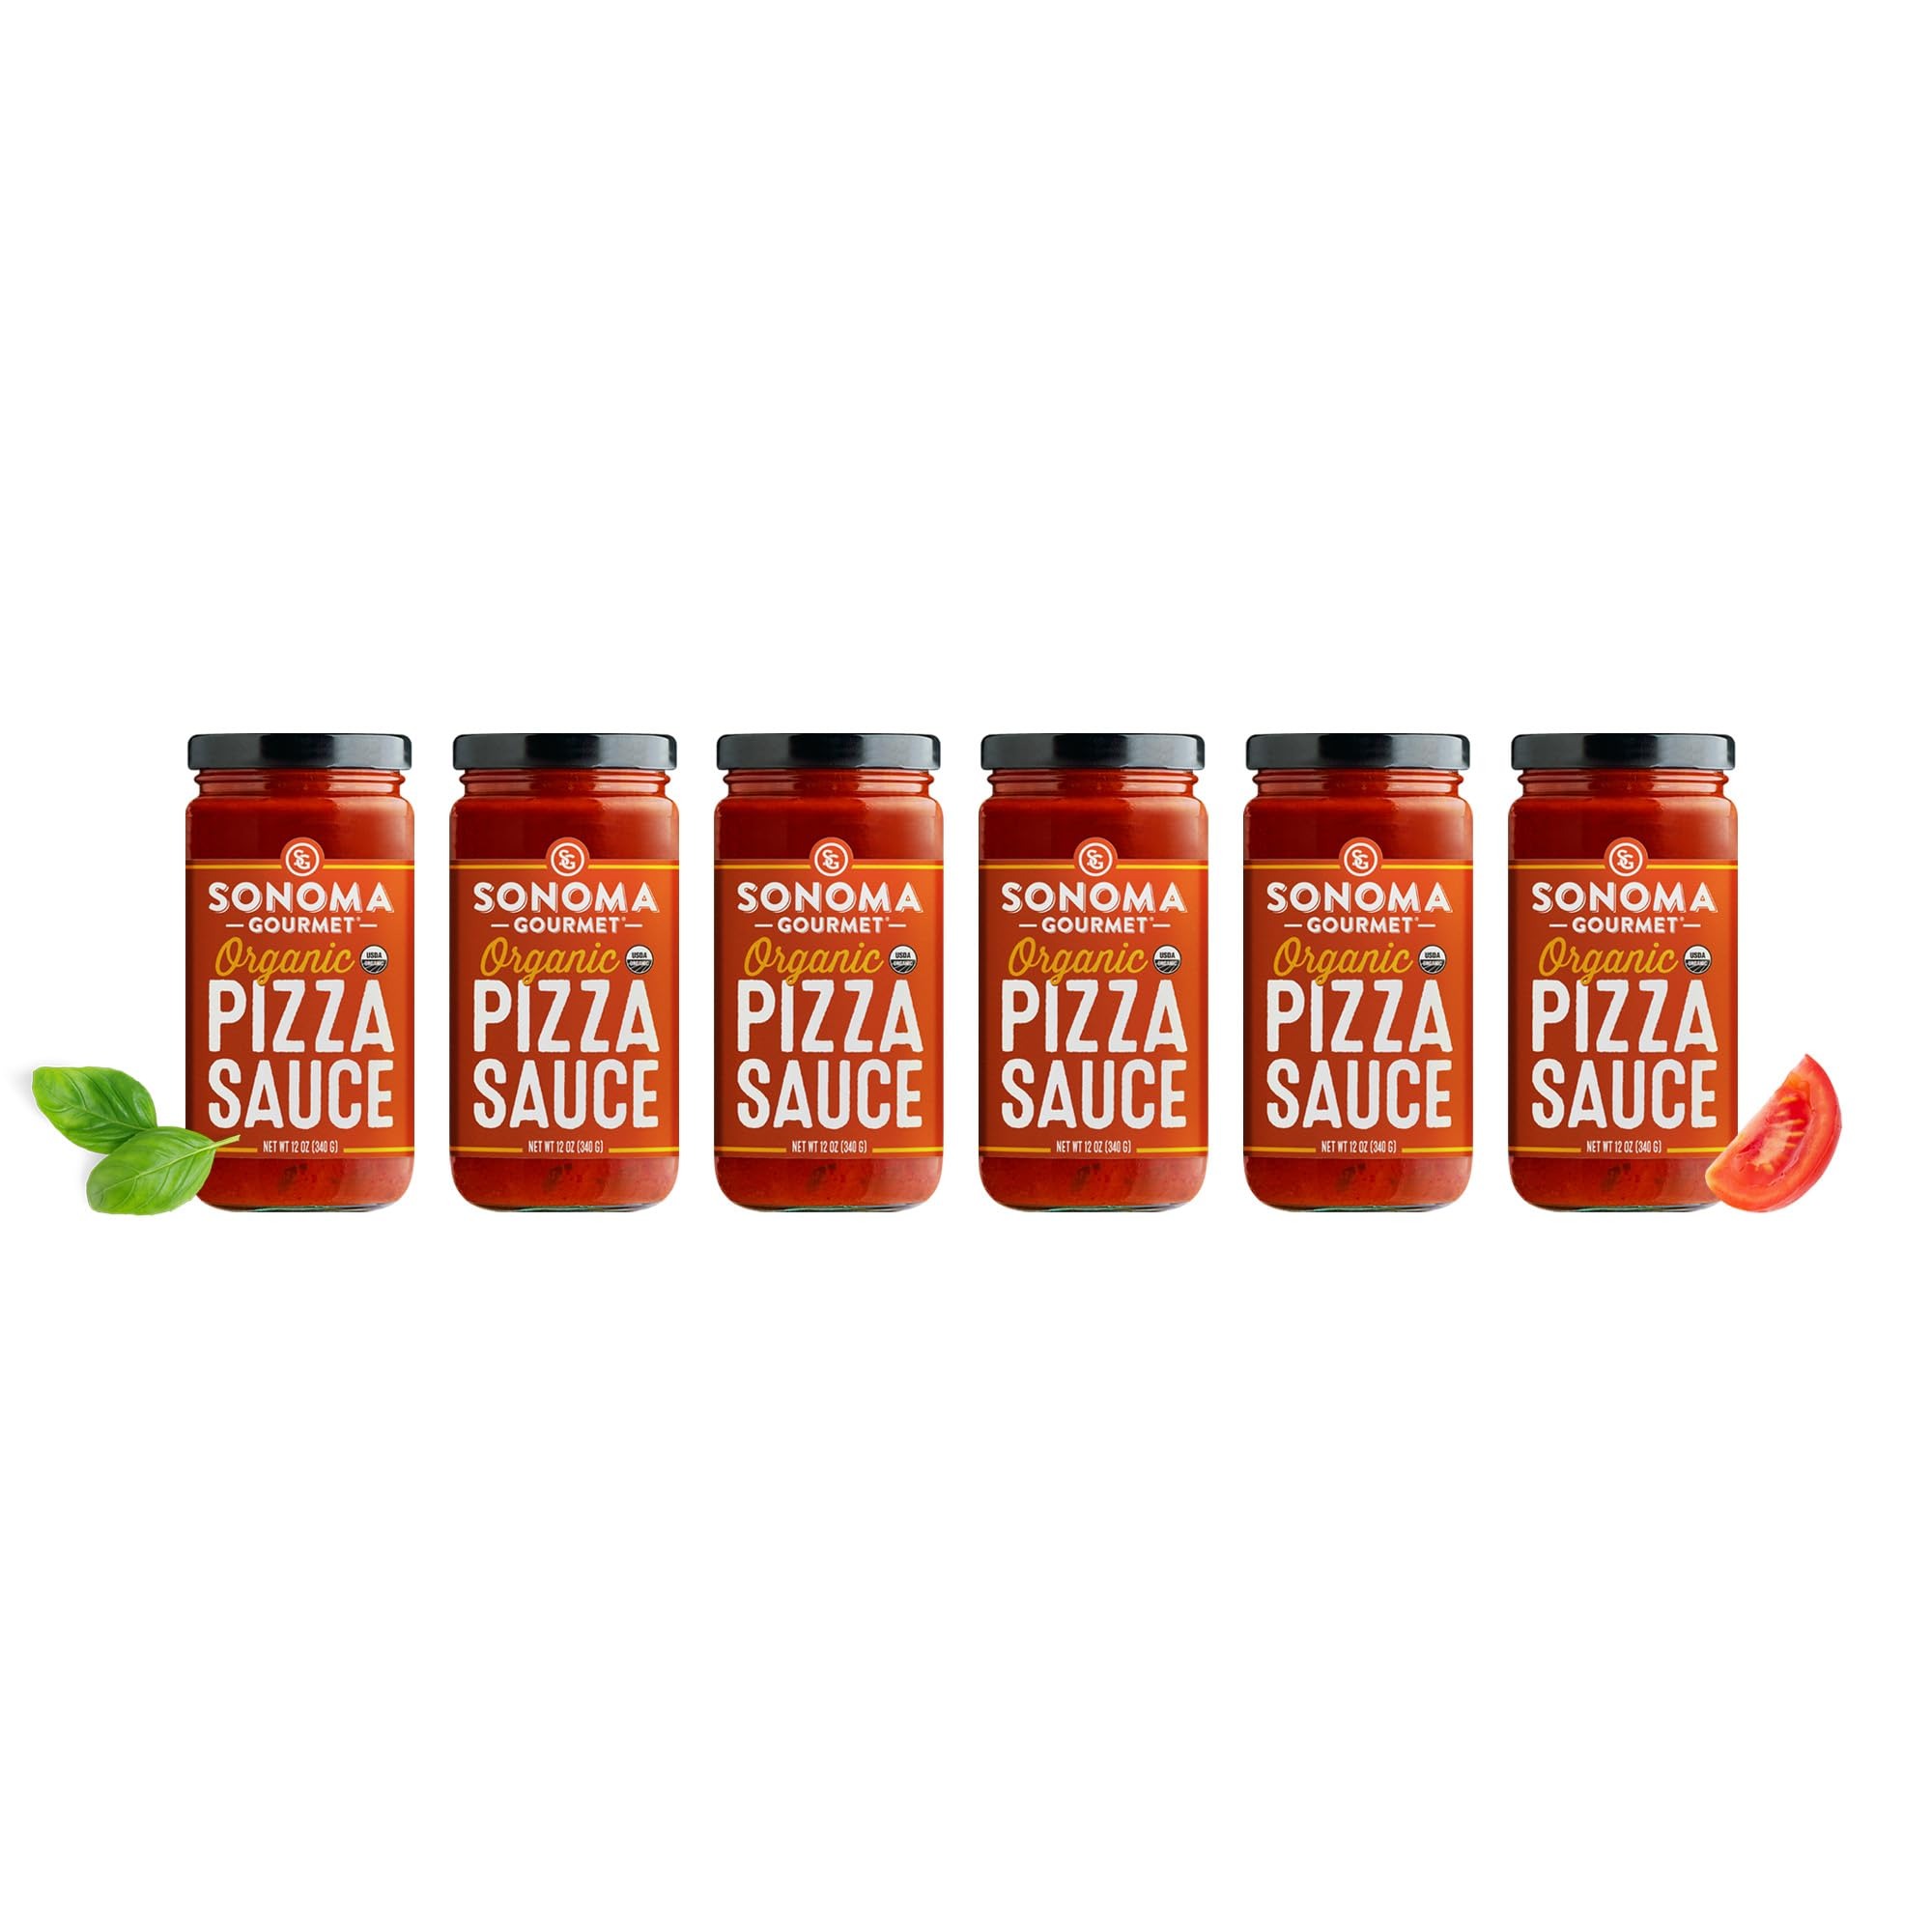
Item Name: Sonoma Gourmet Organic Pizza Sauce | Made With Fresh Organic Tomatoes & Sweet Basil | Vegan & Gluten-Free | No Sugar Added | 12 Ounce Jars (Pack of 6)
Bullet Point 1: FLAVOR IS OUR SECRET SAUCE: Fresh, organic tomatoes, sweet basil and earthy oregano pureed into a perfectly smooth, supercharged pizza flavor
Bullet Point 2: RECIPES FOR DAYS: We have the mind of a chef so warn your taste buds because they are in for a treat. We love how our pizza sauce adds a supercharged pizza flavor suitable for doughs and toppings of all types.
Bullet Point 3: MADE WITH FRESH INGREDIENTS: Our pizza sauce is made by cultivating the finest and freshest ingredients to transform any pizza into your own masterpiece.
Bullet Point 4: GLUTEN-FREE, 0 SUGAR ADDED: We only cook in small batches using the absolute best ingredients with no artificial flavors.
Bullet Point 5: MAKES FOR A GREAT GIFT: You can create a beautiful basket filled with Sonoma Gourmet's products. Consider adding our traditional plum tomato marinara or one of our other delicious pasta sauce varieties in a basket with our pizza sauce. Maybe even add in some of our gourmet cold-pressed olive oils or bloody mary mix!
Value: 72.0
Unit: Ounce

Price: 41.78